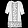
Label: Shirt